They Asked for It

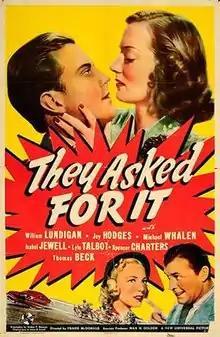
Theatrical release poster

They Asked for It is a 1939 American crime film directed by Frank McDonald and written by Arthur T. Horman. The film stars William Lundigan, Joy Hodges, Michael Whalen, Isabel Jewell, Lyle Talbot, Thomas Beck and Spencer Charters. The film was released on May 20, 1939, by Universal Pictures.